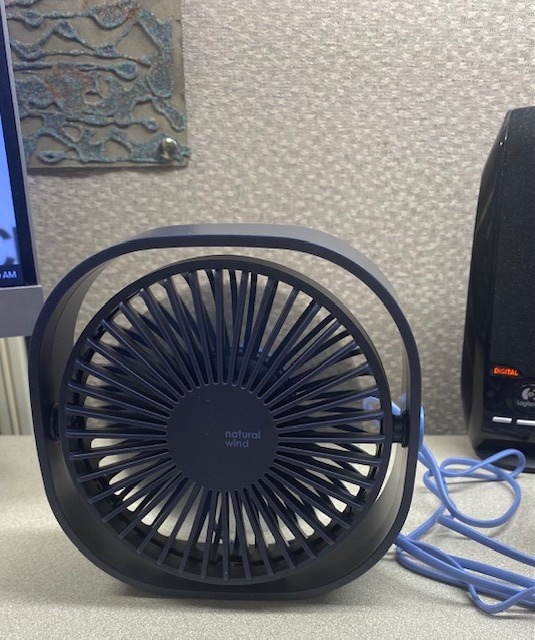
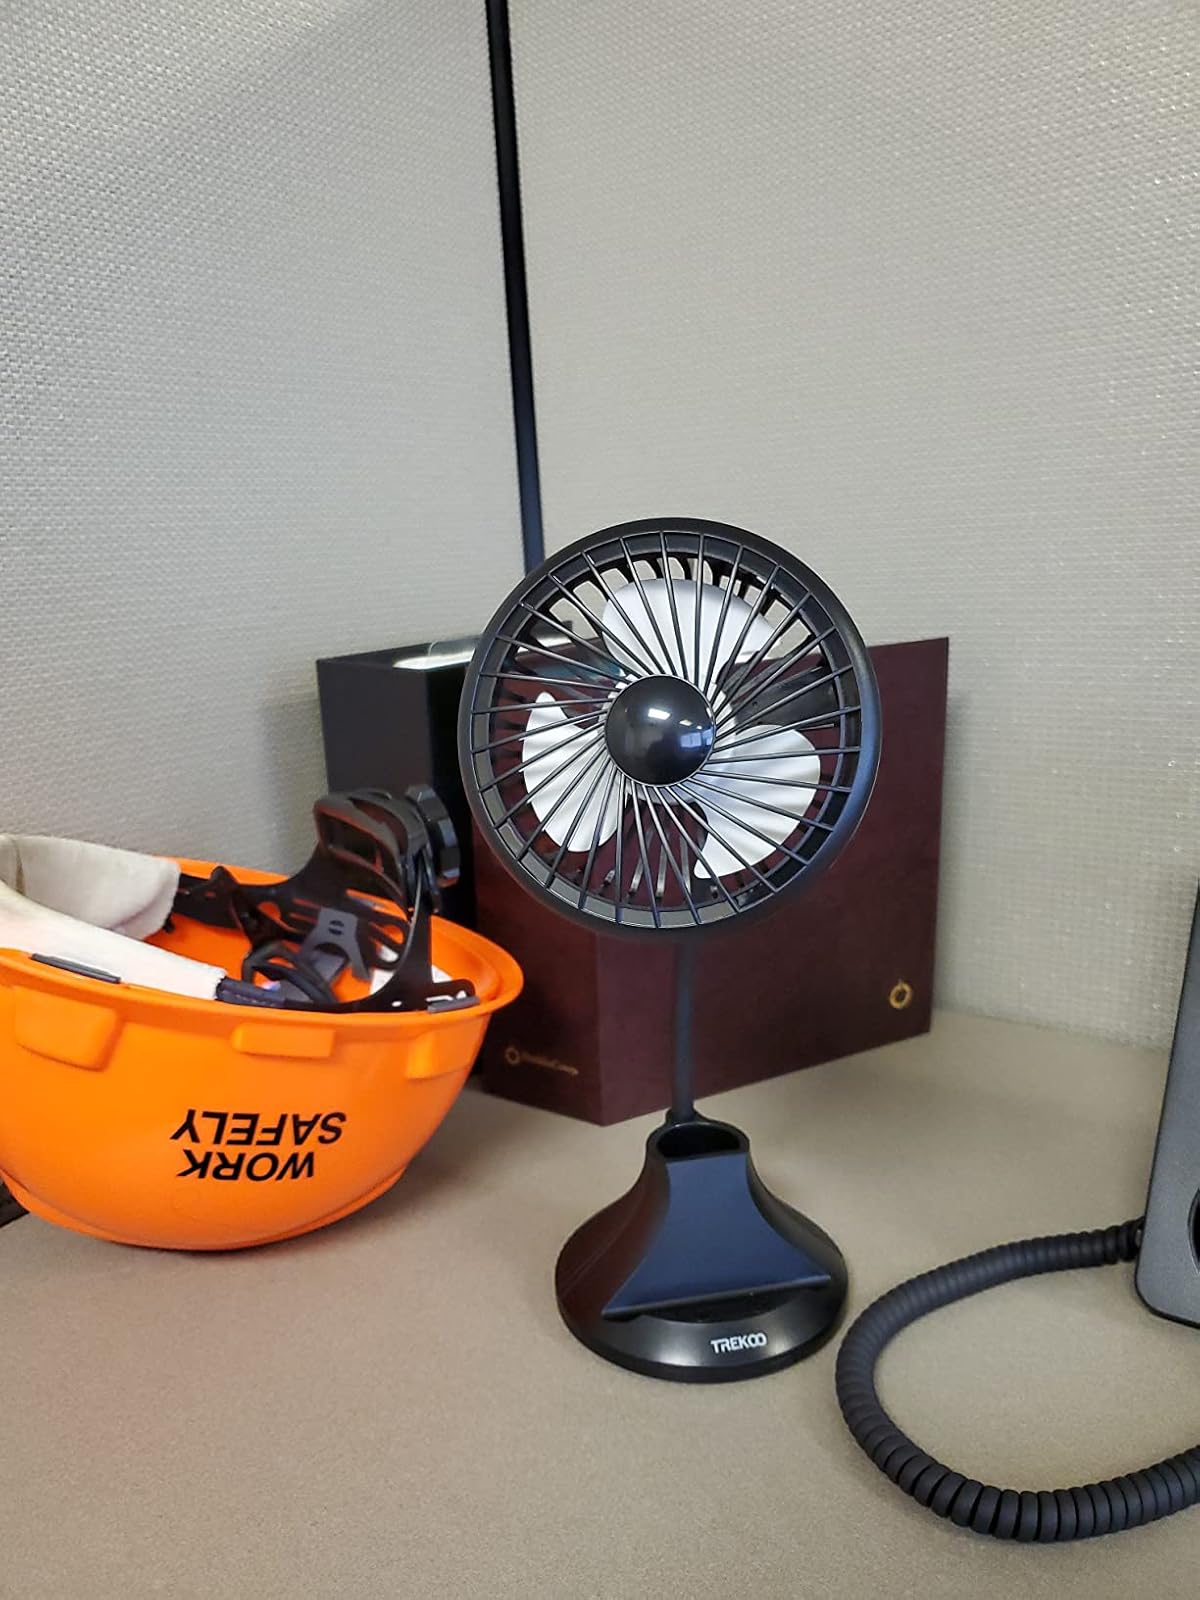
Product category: fan
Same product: no